Sculpture of the Misiones Orientales

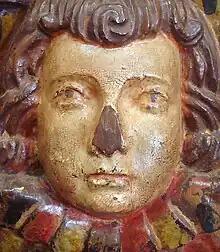
Detail of the angel's head at the feet of the statue of Immaculate Conception, with colors in good condition. Julio de Castilhos Museum.

The dating and identification of authorship are invariably difficult, if not impossible in most cases. The general working habit was cooperative, and no work was signed or dated by the authors. Some, however, were attributed to one priest or another, as several were established artists, among them Giuseppe Brasanelli, Francisco Ribera, and Anton Sepp, who have created or designed some of the most sophisticated pieces that still remain today. In Sustersic's opinion, Father Brasanelli was a determining figure in the formation of the "missionary style," and that "nothing produced in the Guarani missions was immune to his labor, his teaching, or his influence." Josefina Plá proposed the identification of at least forty images as coming from the hands of Brasanelli or his immediate circle (not all of them in Brazil, since the priest traveled to various towns in the Province of Paraguay). The only work that can be safely attributed to him by documentary testimony is the kneeling Saint Francis of Borja, which is preserved (heavily repainted) in the Cathedral of São Borja, and which served as the basis for the other identifications. Another important figure was Father Anselmo de la Matta, who, for Damasceno, was responsible for turning the settlement of São Nicolau into a center for exporting artworks to other peoples. More than two thousand Jesuits passed through the Province of Paraguay, half of them Spanish, and the rest from 32 other nationalities, which attests to the great role of the international contribution to the missionary enterprise in Paraguay. There was also some artistic exchange between the Seven Peoples and the missions in Peru. From these different nations, the Jesuits brought to the Missions the style in vogue in their countries, without forgetting medieval, Romanesque, or Gothic references. The fusion of all these influences enabled the creation of an eclectic and peculiar Baroque.